Describe the emotion expressed in this image:  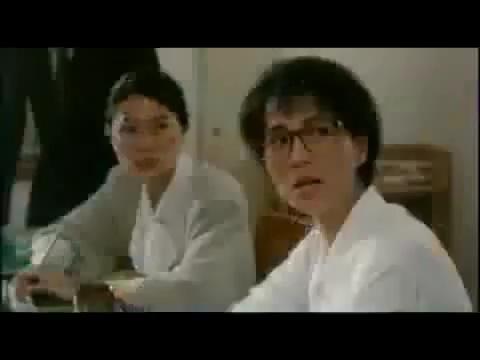
This person displays Suffering, valence and arousal with low intensity.